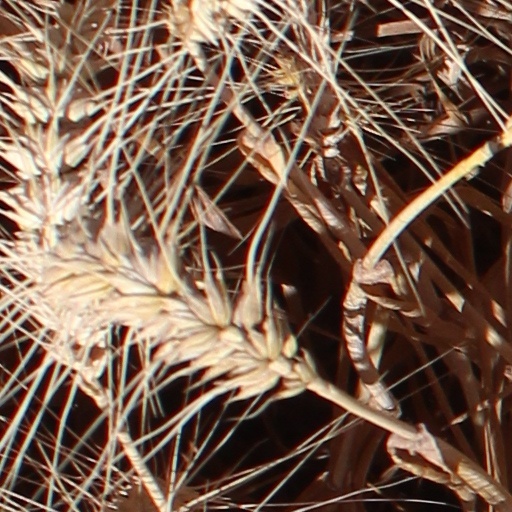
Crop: wheat